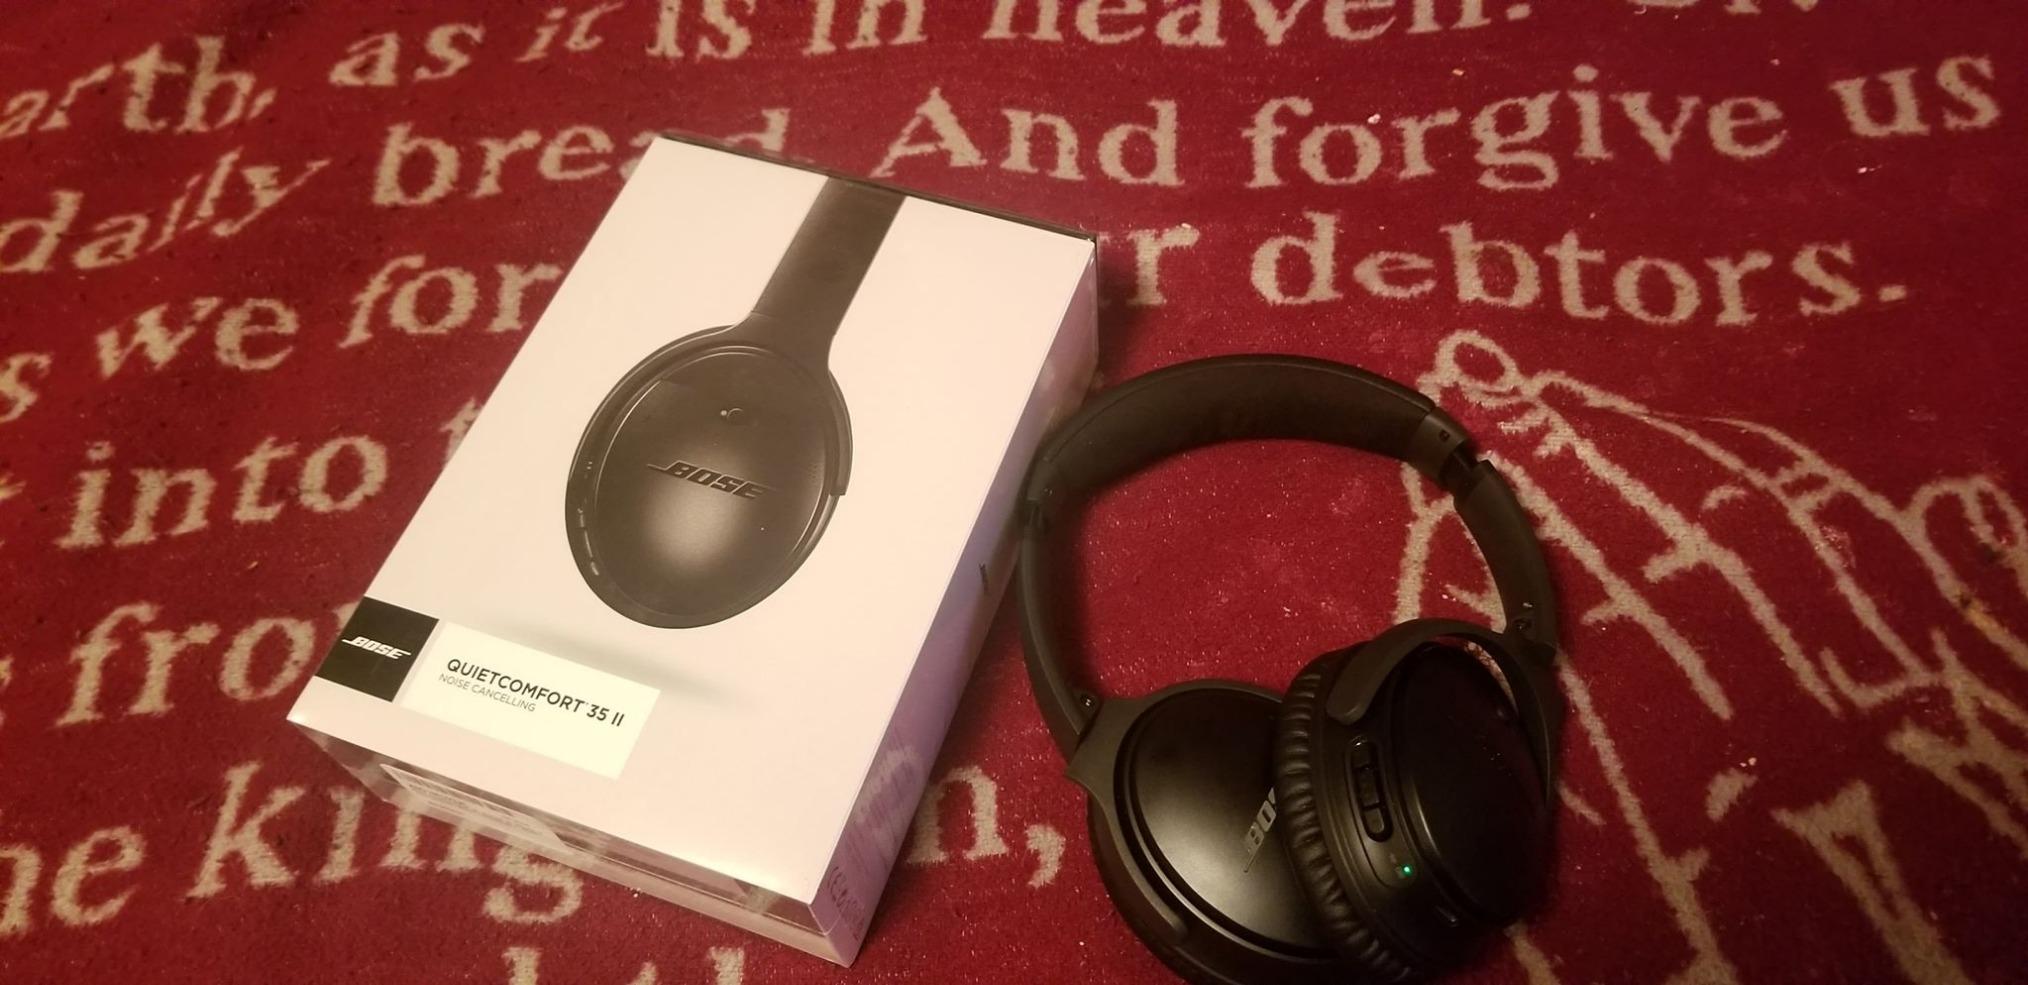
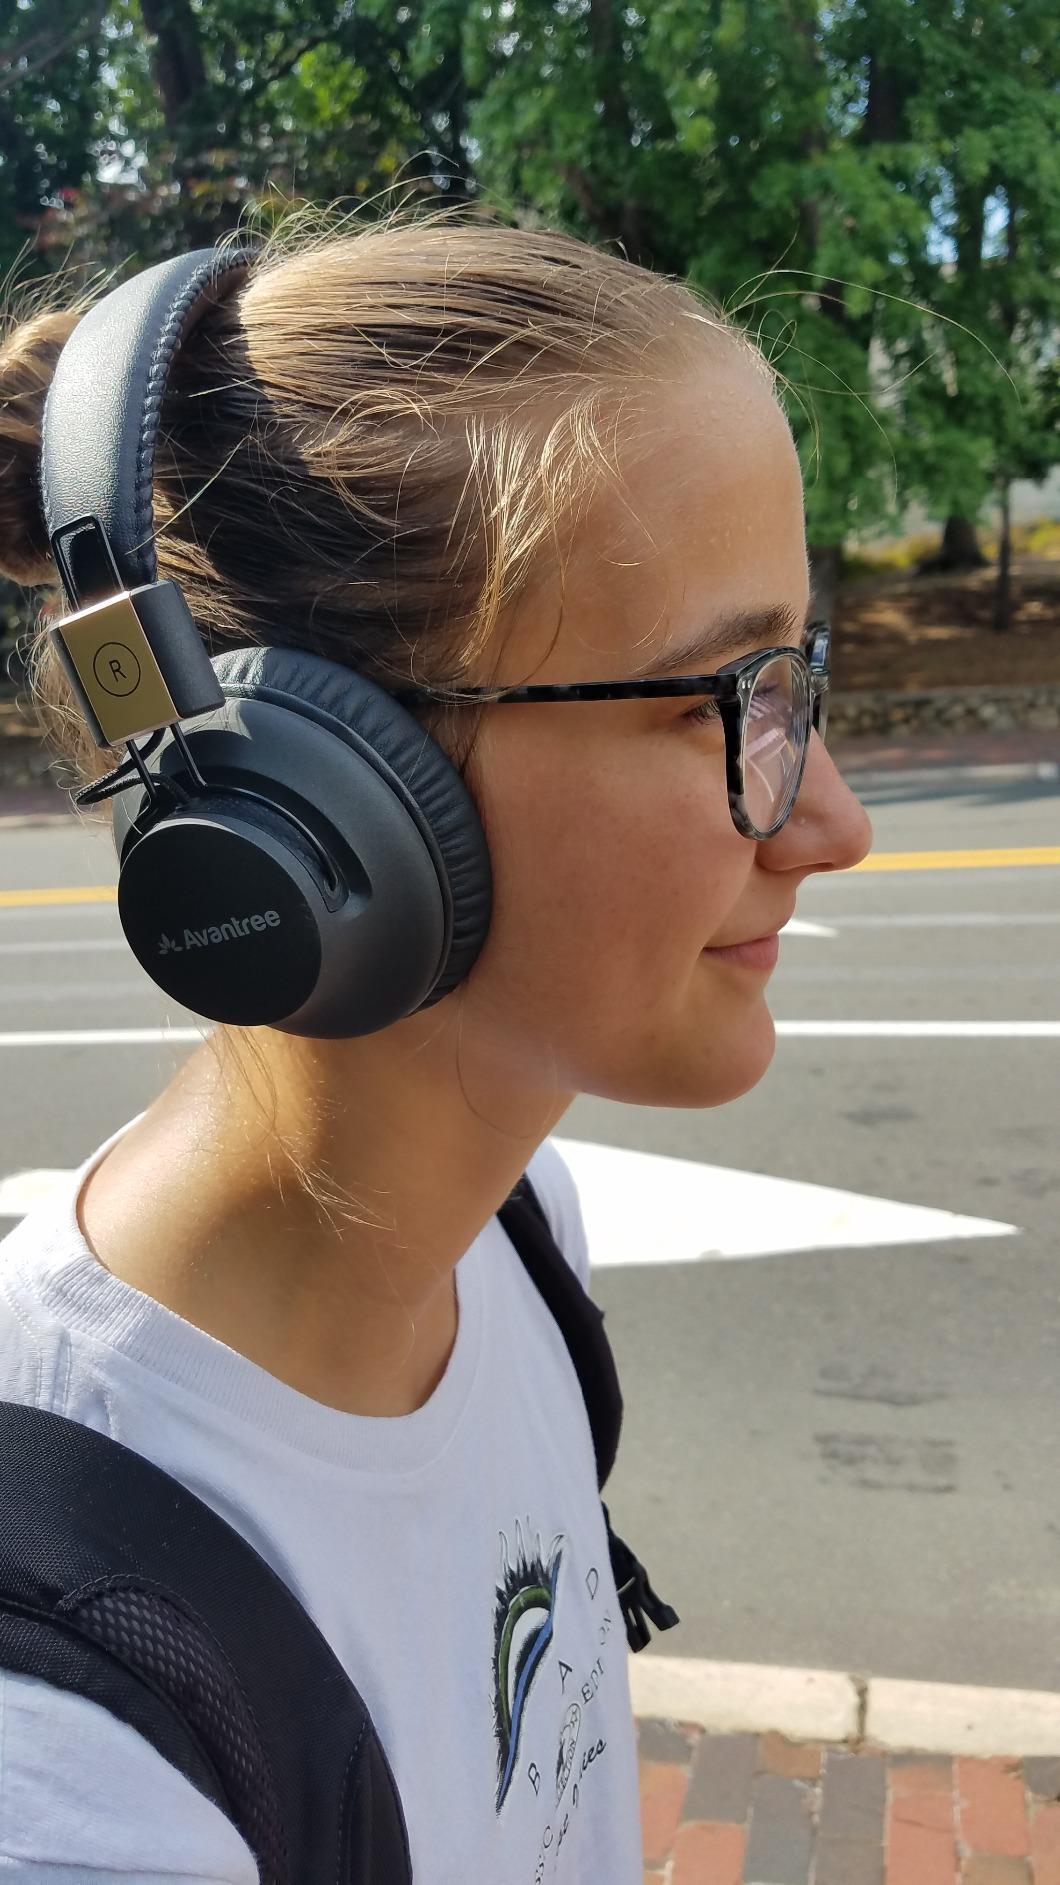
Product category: headphones
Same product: no